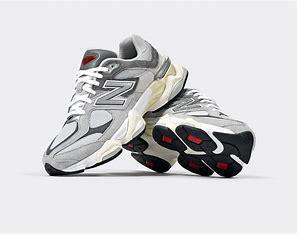
Brand: New
Model: Balance New Balance 9060